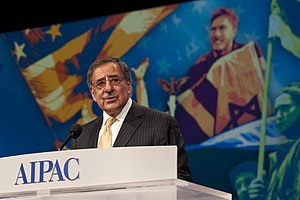
Israel-lobbyen
Forsvarsminister Leon Panetta holder tale ved AIPAC-konference i 2012
Israel-lobbyen er en organisation, der har som formål at udføre lobbyarbejde til fremme af Israels interesser i amerikansk politik. Den blev grundlagt i 1953 af Isaiah L. «Si» Kenen.